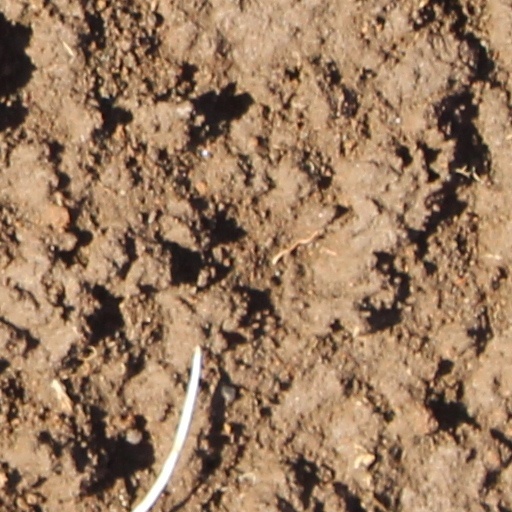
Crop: wheat